Christopher Jenks

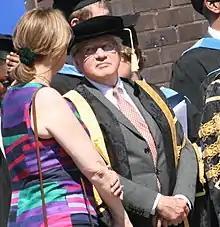
Jenks in 2012

Christopher Jenks (born 12 June 1947) is a British sociologist who was Vice-Chancellor of Brunel University from 2006 to 2012.